El Paso & Southwestern Railroad No. 1

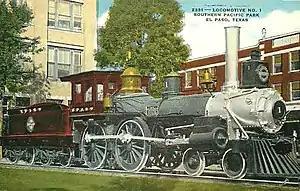
El Paso & Southwestern Railroad No. 1

El Paso & Southwestern Railroad No. 1 is a 4-4-0 type steam locomotive, preserved in El Paso, Texas. The engine was built in 1857 by Breese, Kneeland, and Company of Jersey City, New Jersey, and is the only locomotive built by that firm still in existence.